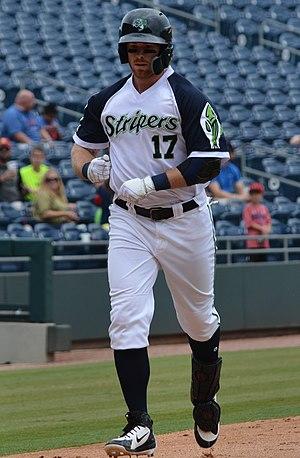
Michael Benton Reed est un voltigeur des Brewers de Milwaukee de la Ligue majeure de baseball.